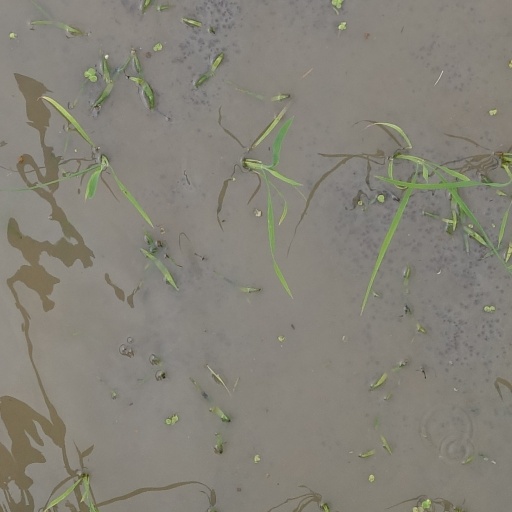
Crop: rice